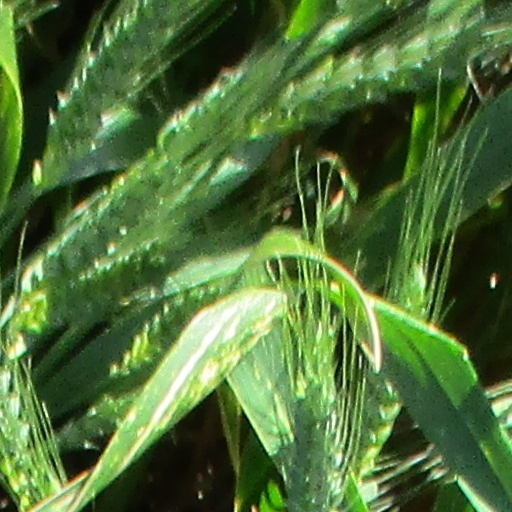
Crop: wheat